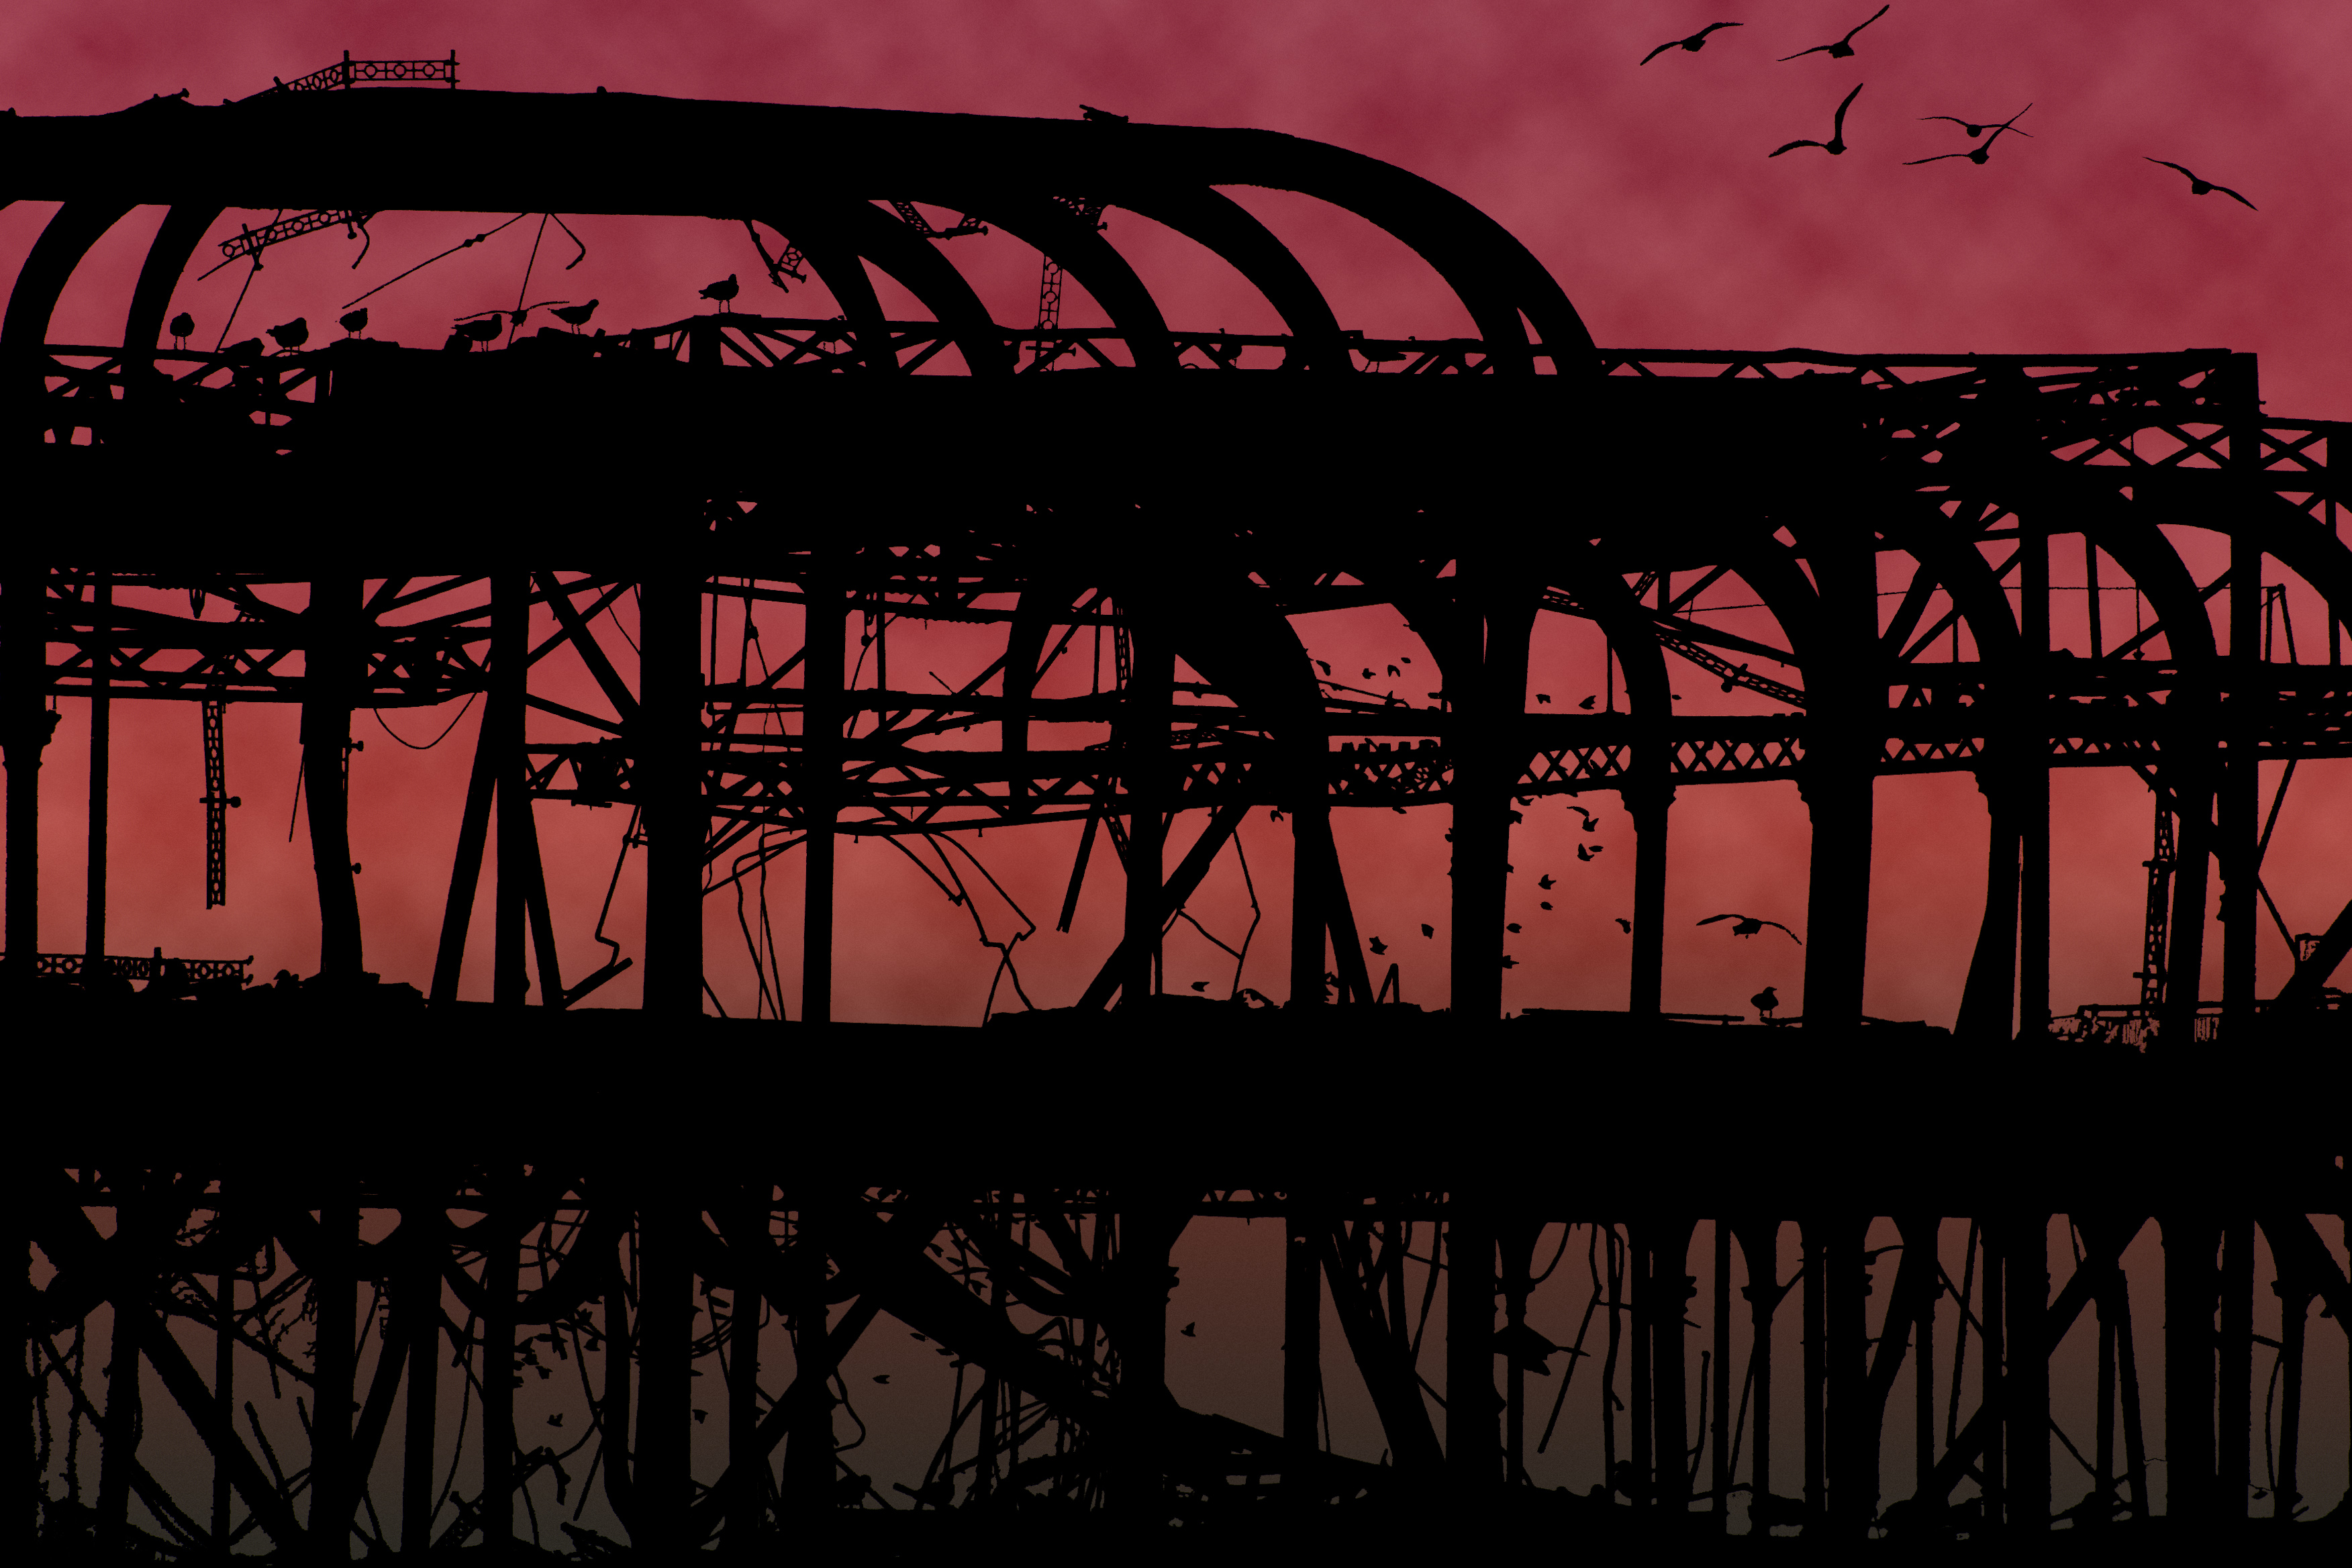
silhouette, sunset, skyline, pier, evening, darkness, font, birds, seagulls, mygearandme, mygearandmepremium, shape, starlings, mygearandmebronze, mygearandmesilver